Ferdinand von Mueller

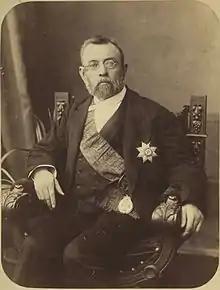

Baron Sir Ferdinand Jacob Heinrich von Mueller, (30 June 1825 – 10 October 1896) was a German-Australian physician, geographer, and most notably, a botanist. He was appointed government botanist for the then colony of Victoria, Australia by Governor Charles La Trobe in 1853, and later director of the Royal Botanic Gardens in Melbourne. He also founded the National Herbarium of Victoria. He named many Australian plants.